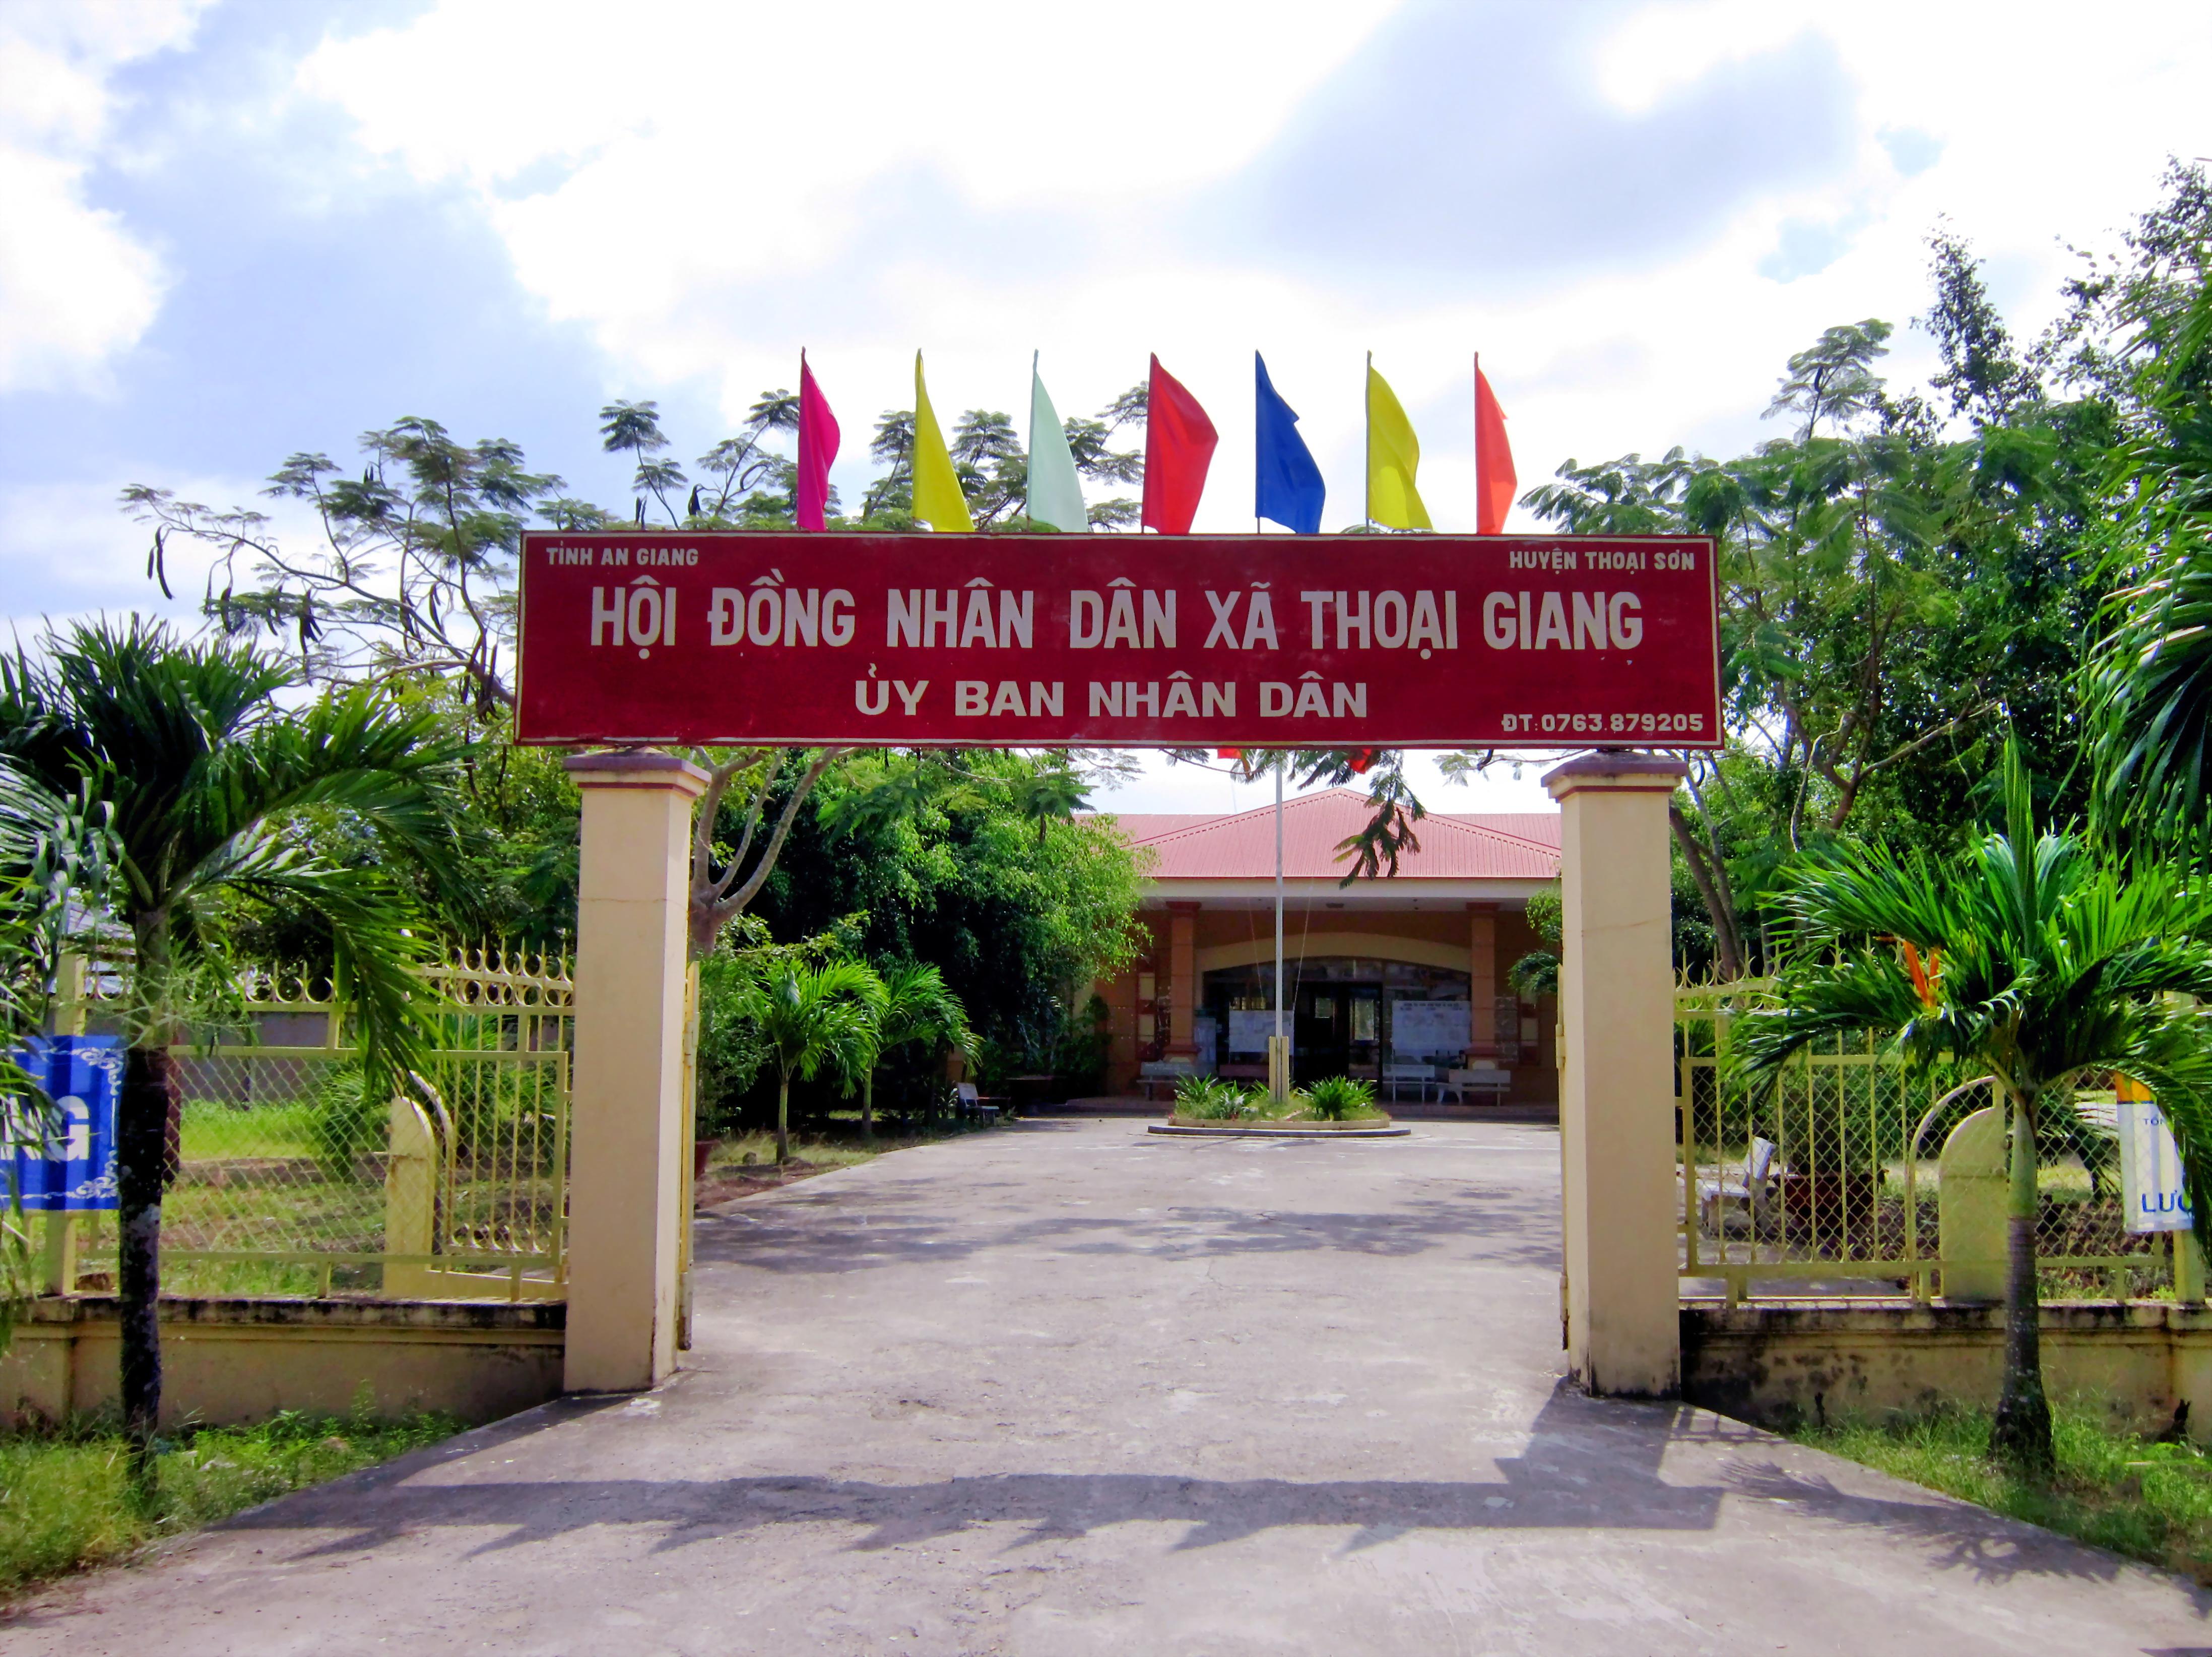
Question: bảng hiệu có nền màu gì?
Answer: màu đỏ